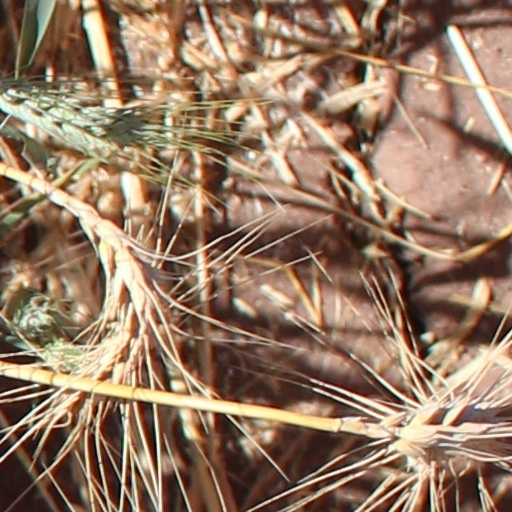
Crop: wheat